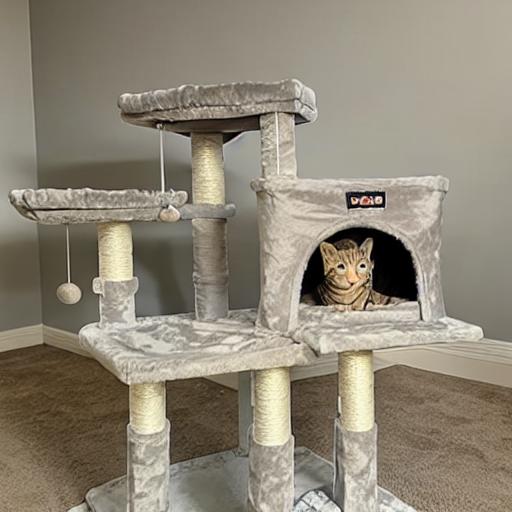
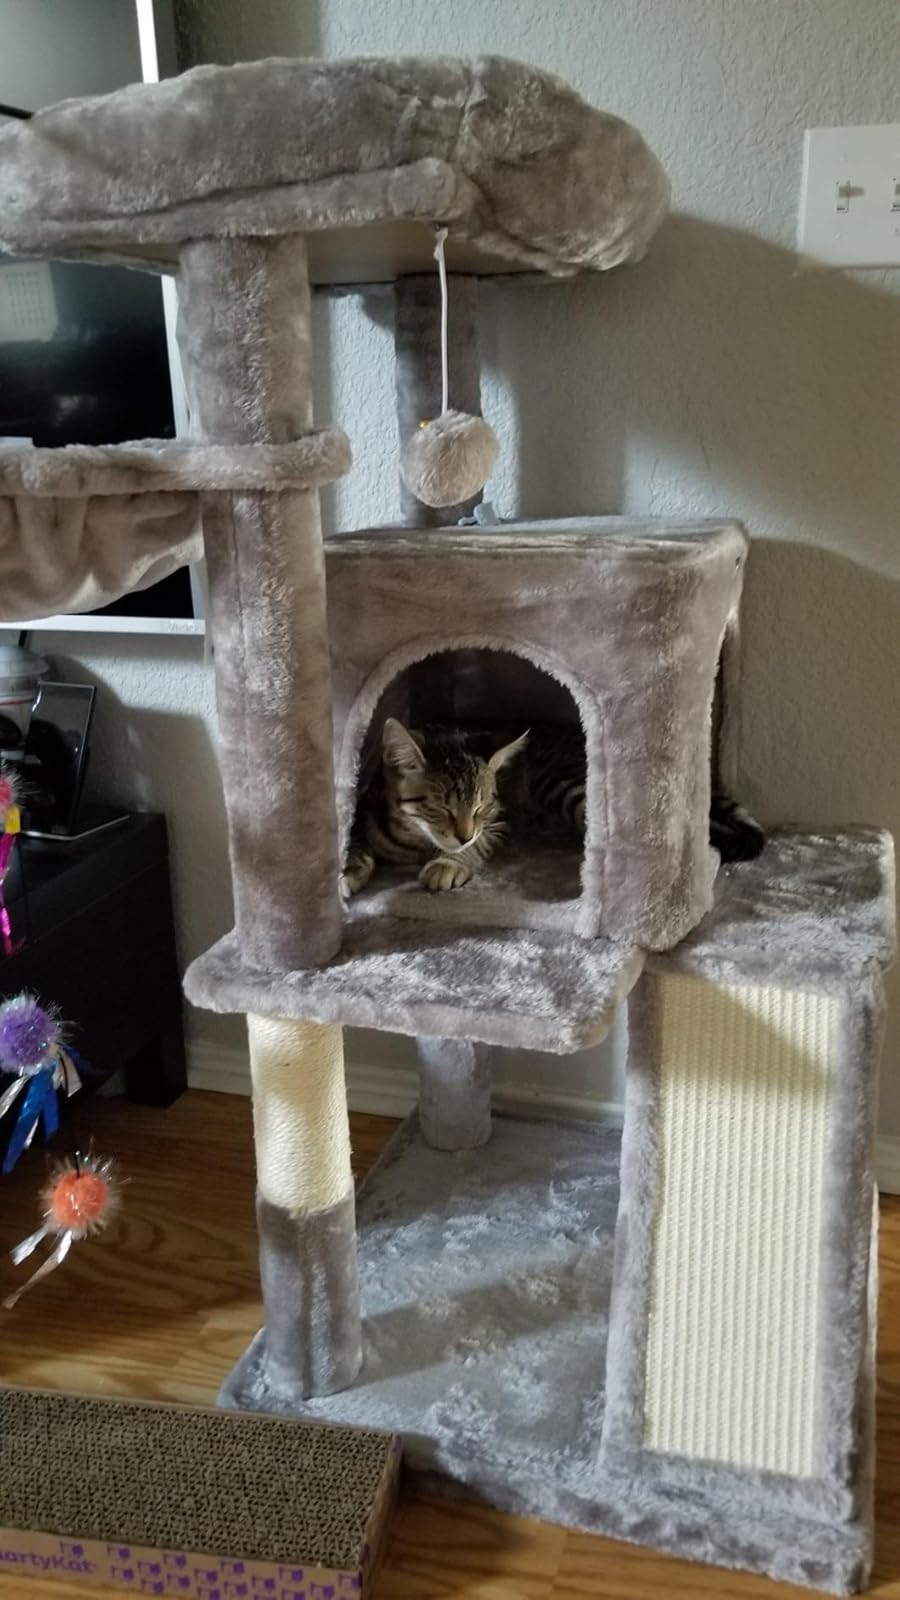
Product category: items_cat tree
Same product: no